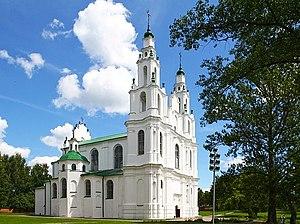
Le baroque biélorusse, appelé aussi baroque uniate ou baroque sarmate en Biélorussie ou baroque de Vilnius en Biélorussie est un style architectural, qui est présent en Biélorussie depuis la fin du XVIᵉ siècle et présente les grandes caractéristiques de l'architecture baroque tout en conservant des particularités propres liées à sa situation géographique de carrefour entre différentes religions et différentes cultures. Il s'est développé suivant des tendances multiples du fait du rattachement au fil des siècles, du territoire actuel de la Biélorussie, à l'ancienne Pologne, au Grand-duché de Lituanie ou à la République des deux nations. Ce style est classé à ses débuts dans la catégorie des styles « baroque primitif » ou « style jésuite ». Plus récemment, il reçoit de la part des historiens d'art, des appellations plus spécifiques telle que « baroque sarmate », « baroque de Vilnius » qui dénotent la multiplicité des tendances baroques dans cette région.
L'article religion en Biélorussie recense les ressources de Wikipedia sur les pratiques religieuses de ce pays enclavé, à l'histoire entremêlée à celle de ses voisins, Russie, Pologne, Lituanie.